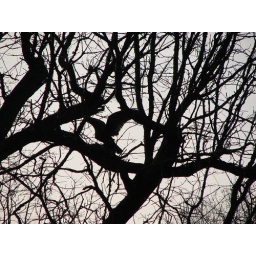
in a tree outside our house this morning.